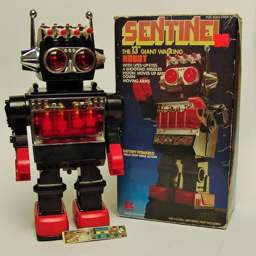
inches tall and old stock .